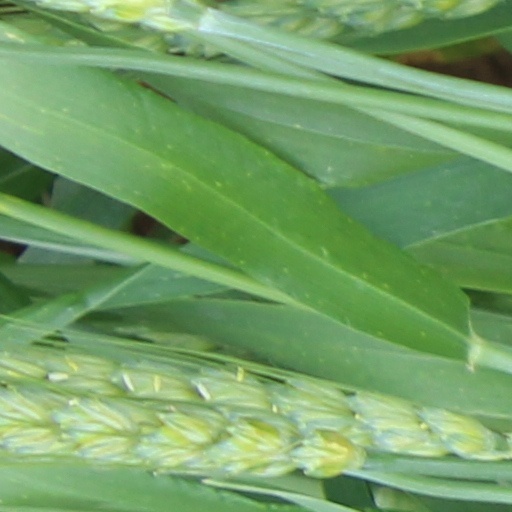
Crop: wheat